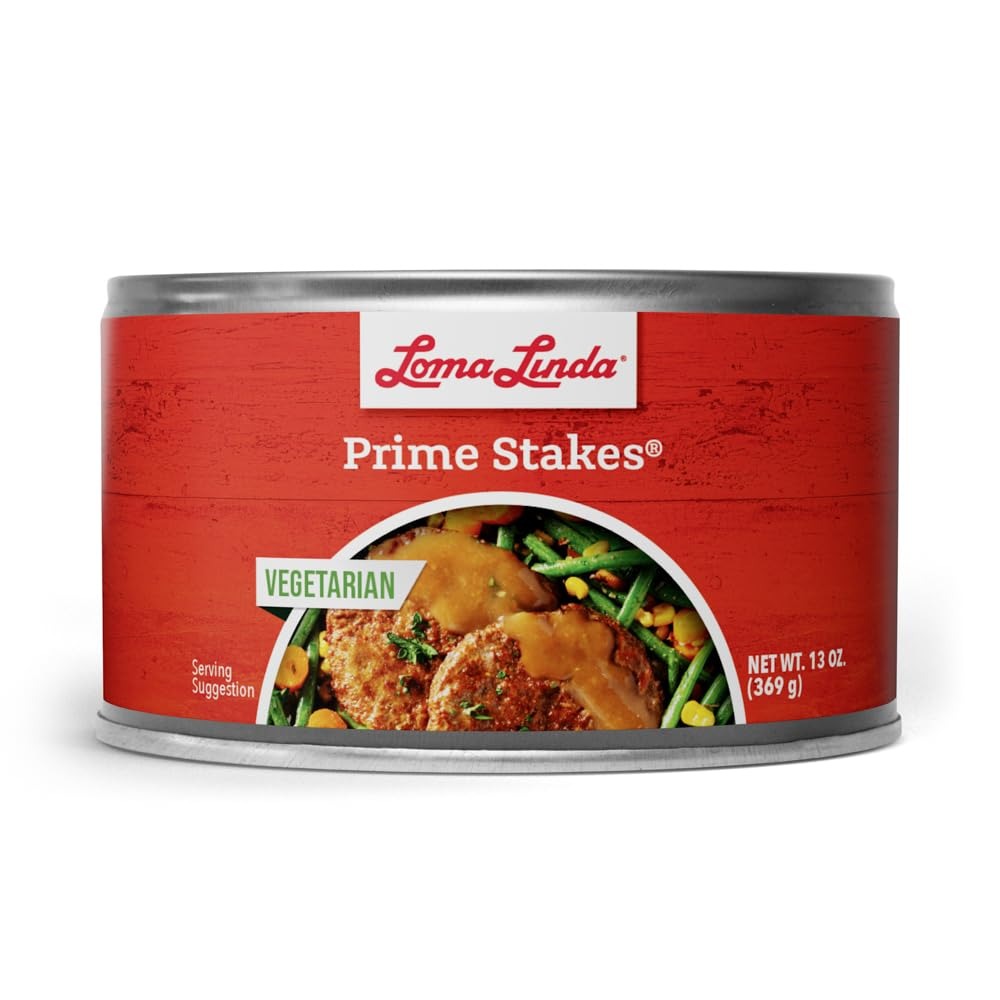
Item Name: Loma Linda - Plant-Based - Prime Stakes (13 oz.)
Bullet Point 1: EASY PREPARATION: Heat, serve, and enjoy! Prime Stakes are perfect for any recipe traditionally calls for beef; You can also use them in stir-fries, stews, and chili! Pair Prime Stakes with your favorite ingredients and craft a meal that everyone loves!
Bullet Point 2: Meatless alternative to beef steaks
Bullet Point 3: Kosher; vegetarian
Bullet Point 4: Made with vegetable protein and egg whites
Value: 13.0
Unit: Ounce

Price: 13.46